Giacomo Bisiach

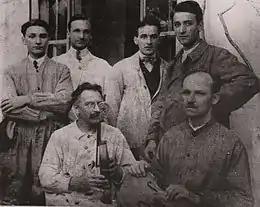
the Bisiach family of luthiers

In the Bisiach workshop luthiers such as Ornati and Sgarabotto were trained, as well as the brothers Riccardo and Romeo Antoniazzi. The students of the workshop specialised above all in the initial construction of the instrument, while Leandro Bisiach Senior took care of the finishing touches such as the thicknesses, the varnishing, the sonority: in practice the final overall arrangement of the instrument.